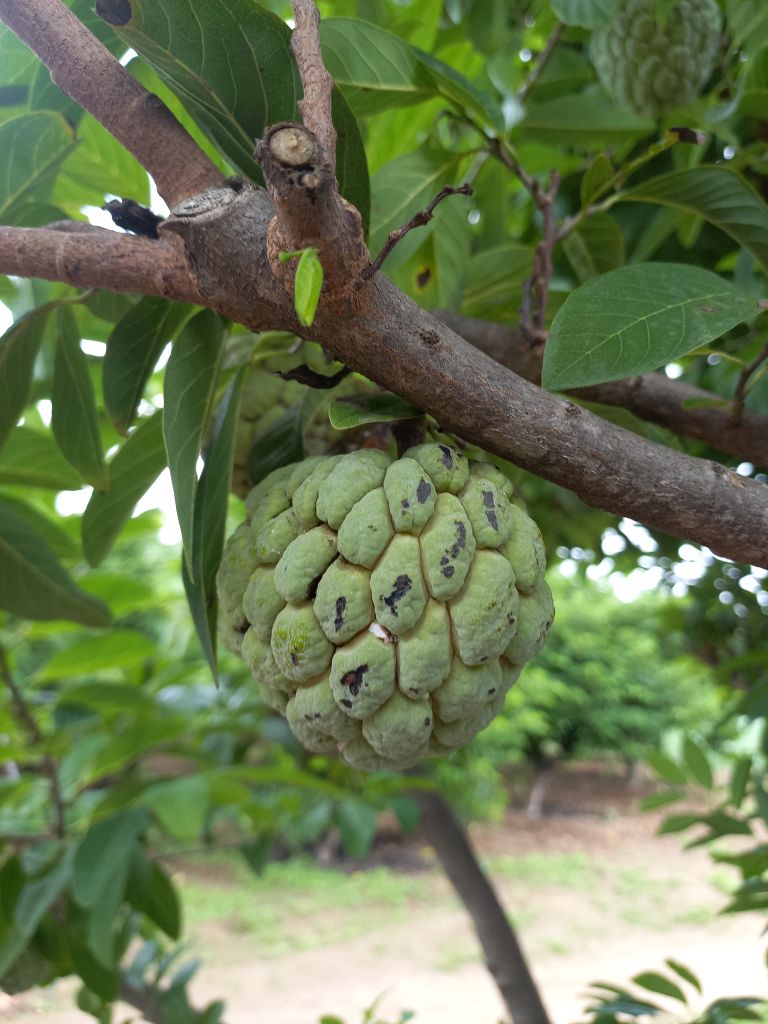
Disease label: Leaf spot on fruit